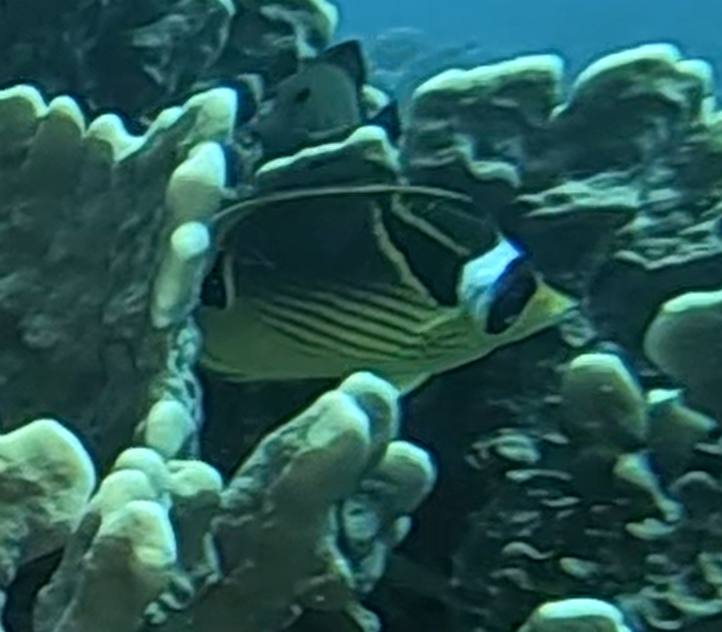
Chaetodon lunula (Raccoon Butterflyfish)